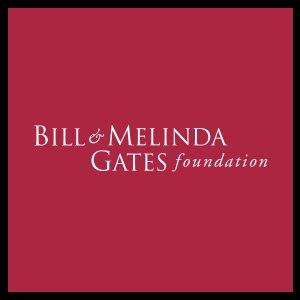
William Henry Gates III, dit Bill Gates [bɪl ɡeɪts], né le 28 octobre 1955 à Seattle, est un informaticien et entrepreneur américain, pionnier dans le domaine de la micro-informatique. En 1975, à l'âge de 20 ans, il a fondé la société de logiciels de micro-informatique Micro-Soft avec son ami Paul Allen. Son entreprise acheta le système d'exploitation QDOS pour en faire le MS-DOS, puis conçut le système d'exploitation Windows, tous deux en situation de quasi-monopole mondial.